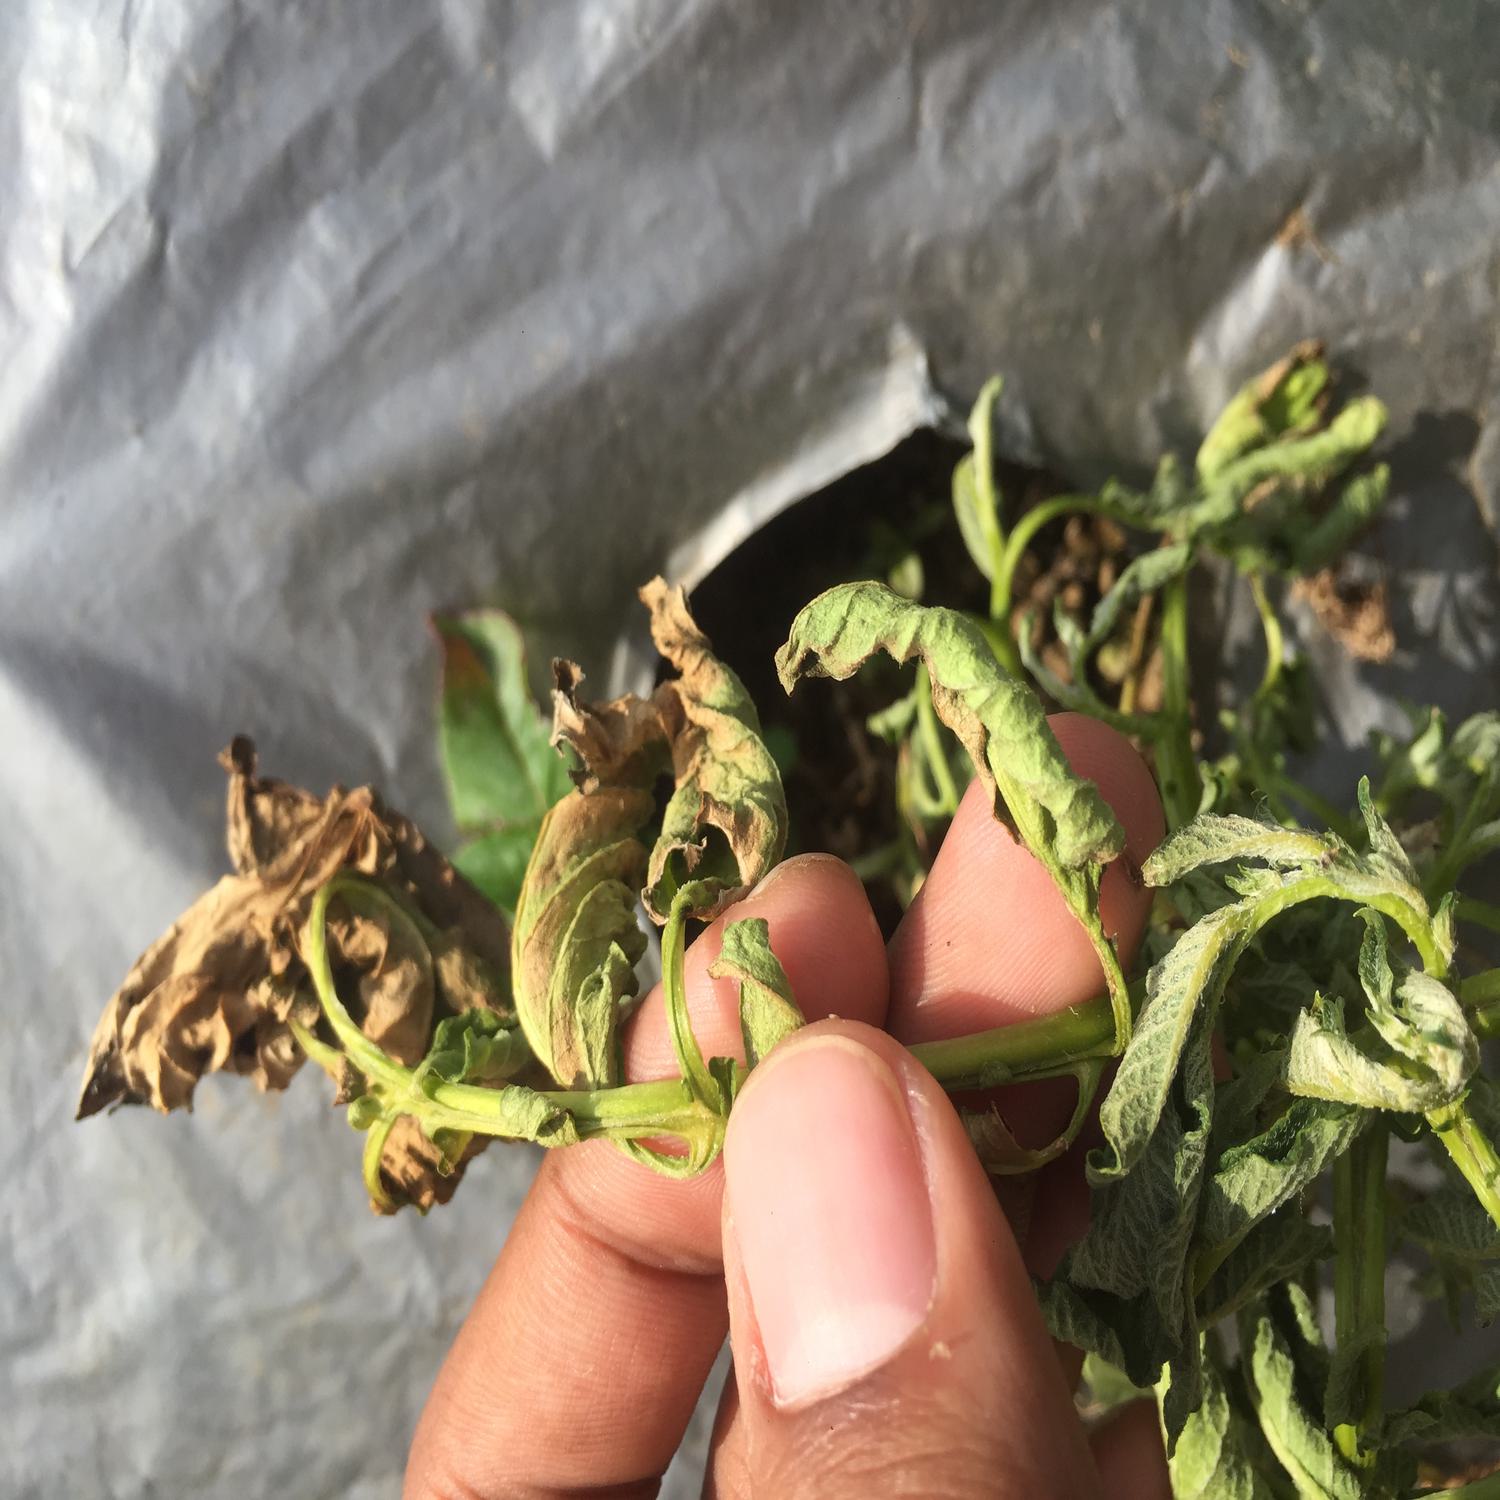
Etiqueta: Pudricion_Parda